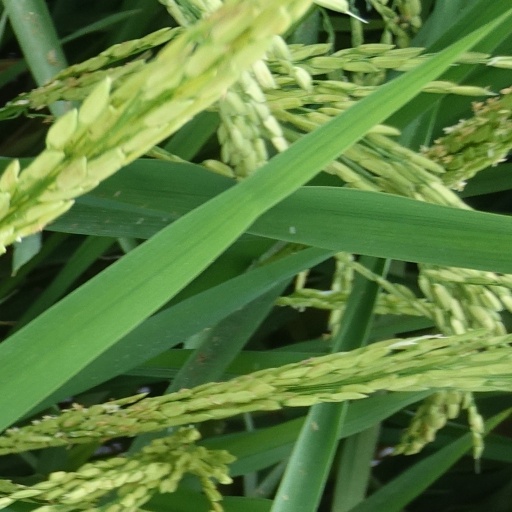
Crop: rice